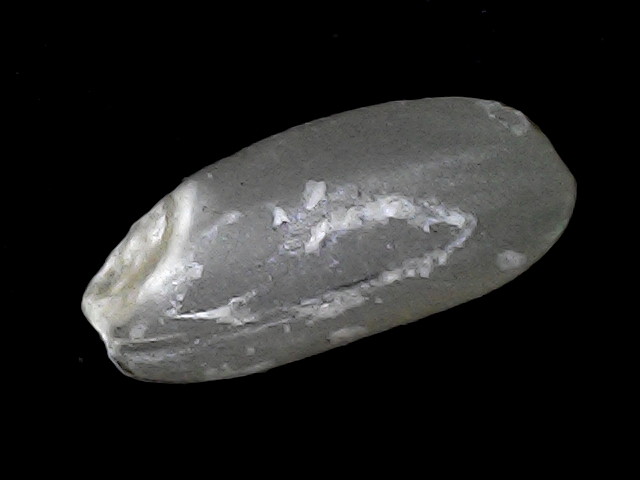
Rice variety: BD52